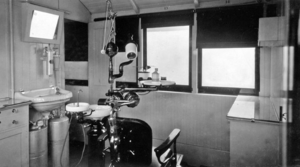
L’histoire de la médecine dentaire est une partie de l'histoire de la médecine, et l'étude des développements historiques de la médecine dentaire, y compris des biographies des personnes qui ont influencé la médecine dentaire de leur temps. Cette histoire s'étend très loin dans le passé. Ainsi, au Danemark, la preuve de l'ouverture d'une molaire remonte au néolithique. Le traitement conservatoire des dents chez les anciens paysans du Pakistan a pu être prouvé dans l'intervalle de 7 000 à 5 500 ans av. J.C, et ce avec l'intention de « réparer » les dents, et éventuellement même de combler les cavités. Depuis les Sumériens, on a cru jusqu'aux temps modernes qu'un ver dans la dent était responsable de la carie. Les premiers travaux sur la technique dentaire ont été faits au milieu du Iᵉʳ millénaire av. J.-C. par les Étrusques et les Phéniciens. L'influence des savants romains et grecs a été déterminante au Moyen Âge tant dans le monde chrétien que dans le monde arabe.